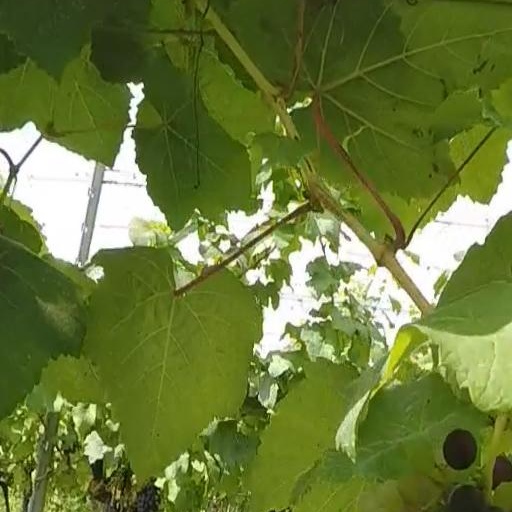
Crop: grape